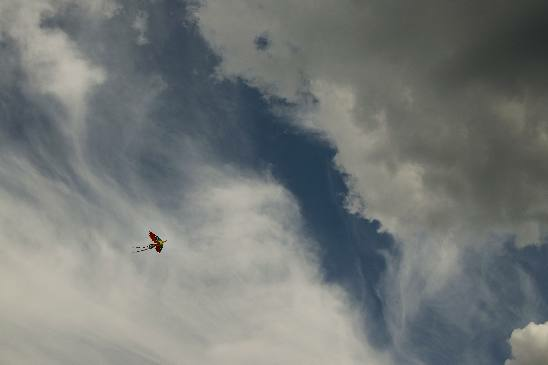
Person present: No